The More the Merrier

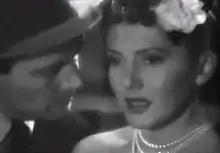
Joe and Connie talk about his past romances.

One day, Dingle reads aloud to Joe from Connie's diary, including her thoughts about Joe. Dingle is caught by Connie, who demands they both leave the next day. Dingle takes full blame for the incident, and retreats to his now-available hotel room. Joe gives Connie a traveling bag as an apology gift, and she allows him to stay until he departs for Africa in two days.